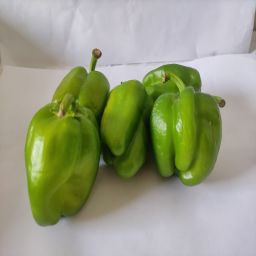
Crop: Bell Pepper
Quality: Unripe